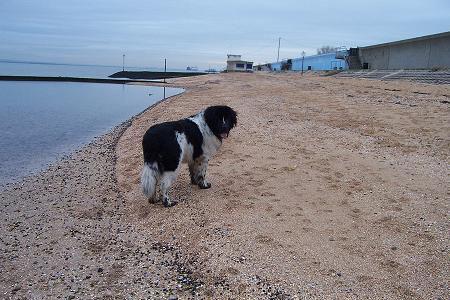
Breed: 215-n000031-Newfoundland